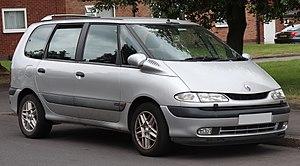
La Renault Espace est une gamme d'automobile monospace du constructeur français Renault. Elle est lancée en 1984, en 1991 puis en 1996, renouvelée en 2002 et enfin depuis 2015.
La troisième génération d’Espace est présentée en octobre 1996. Cette troisième génération est le projet P52 pour Matra, JE0 pour Renault.